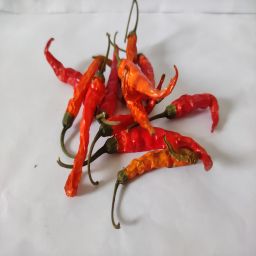
Crop: Chile Pepper
Quality: Dried